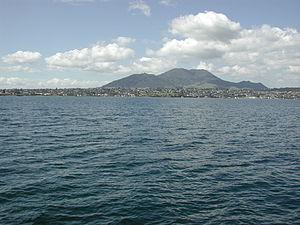
Le Taupo est un supervolcan rhyolitique situé au centre de l'île du Nord de la Nouvelle-Zélande. Ce volcan, dont le lac Taupo occupe aujourd'hui la caldeira, a produit deux des éruptions les plus violentes au monde au cours des temps géologiques récents.